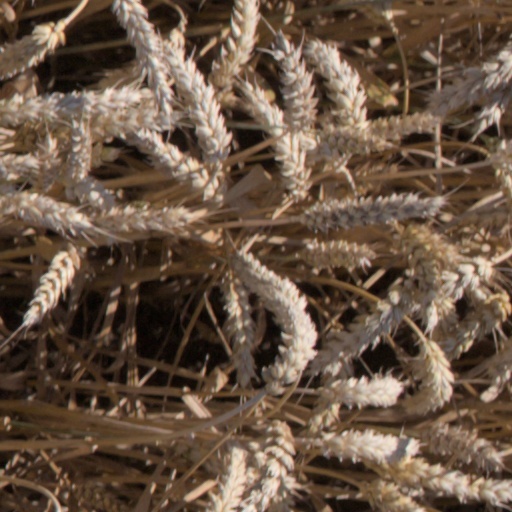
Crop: wheat